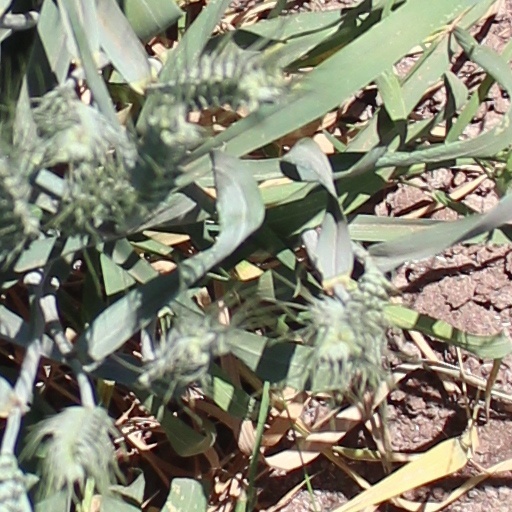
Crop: wheat